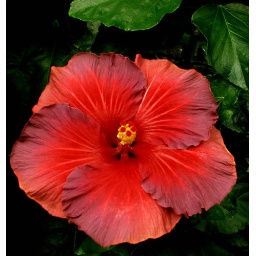
Big red flower at Longwood Gardens in Kennett Square, Pennsylvania.